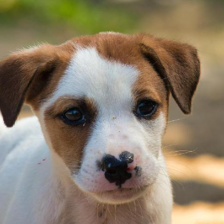
Label: animals